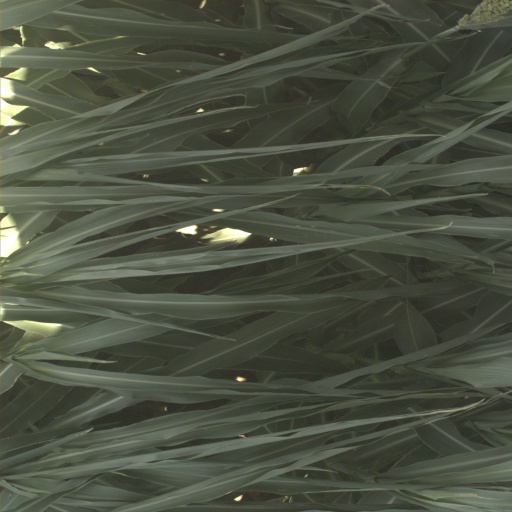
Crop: sorghum